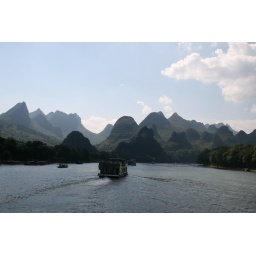
Cruise boats on the Li River, surrounded by the special green hills of the Guangxi province.